Nervous Gender

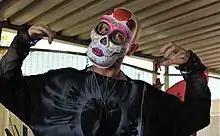
Edward Stapleton wearing a mask.

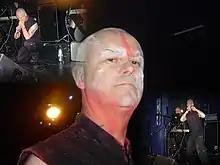
Edward Stapleton.

The band were formed in Los Angeles, California, in 1978 by Gerardo Velazquez, Edward Stapleton, Phranc and Michael Ochoa. In 1979, Don Bolles of the Germs joined as drummer. The following year, Phranc left the band and Paul Roessler of the Screamers joined. At this time they recorded the tracks for the compilation "Live at Target", released as an LP and a video, both seminal not only in the punk scene but also as early industrial recordings; fellow contributors Factrix and Z'EV (listed on this recording as "UNS") were early industrial acts, and Nervous Gender found more acceptance among that scene initially. All the artists involved in "Live at Target" were experimenting with atonality, noise and concepts not common until post-punk groups emerged later. Nervous Gender played with bands such as SPK, Factrix, NON, Einstürzende Neubauten, and Psychic TV during the early 1980s.